Hemendra Singh Rao Pawar

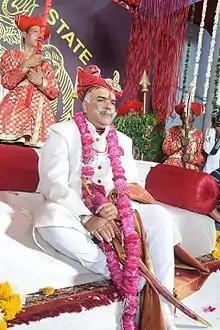
Pawar at his coronation in 2015.

Hemendra Singh Rao Pawar (18 September 1968 - 07 November 2023), was the titular Maharaja of Dhar State. He was a descendant of the Pawar (Puar) dynasty that ruled Dhar State.